The Day of the Dolphin (novel)

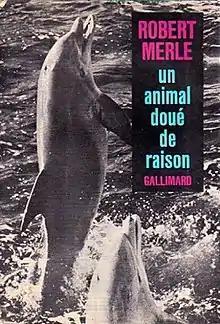
1967 French edition (publ. Gallimard)

The Day of the Dolphin ("Un animal doué de raison" – lit. "A Sentient Animal") is a 1967 science fiction thriller novel by French novelist Robert Merle. The plot concerns dolphins that are trained to communicate with humans, and their use in warfare. The central character is a government scientist with similar ideas to those of John C. Lilly.